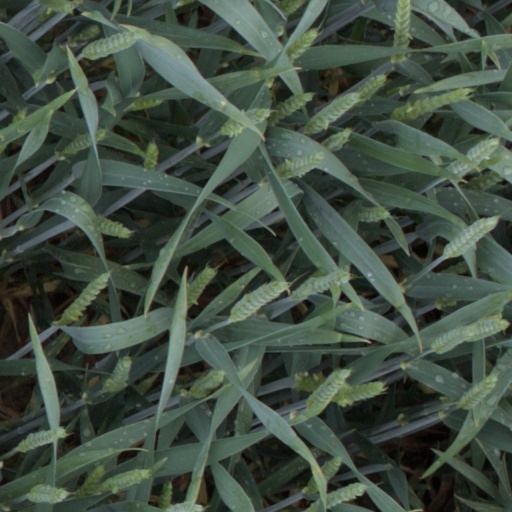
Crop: wheat